Brian O'Donnell

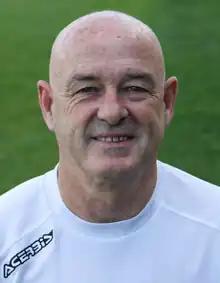
Brian O'Donnell at Dorchester Town

Brian Francis O'Donnell (8 August 1957 – 5 November 2020) was a Scottish professional footballer who played as a midfielder in England and Australia, before becoming a manager and coach.